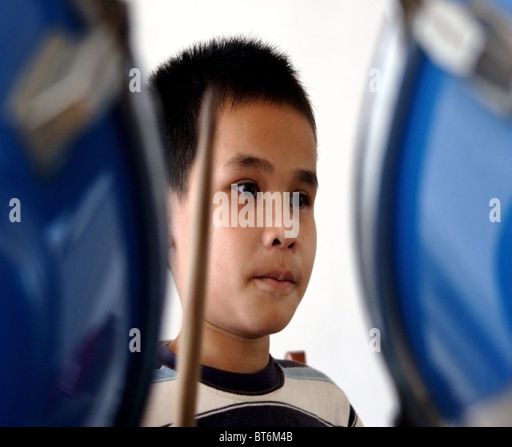
a boy with limited vision is playing drums